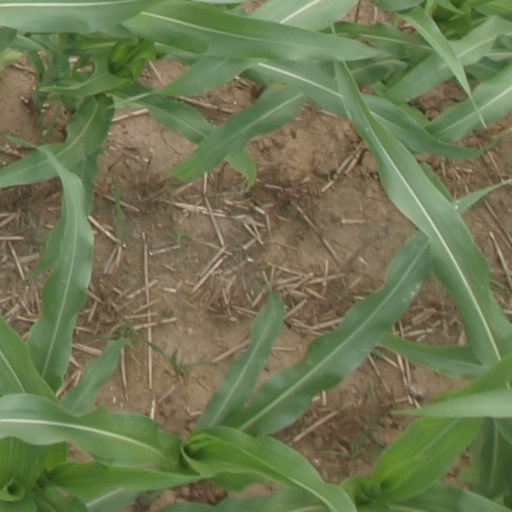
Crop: maize; corn